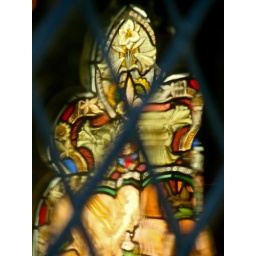
The Church of St Peter, Firle in East Sussex. Stained glass window seen through a side window in the church.